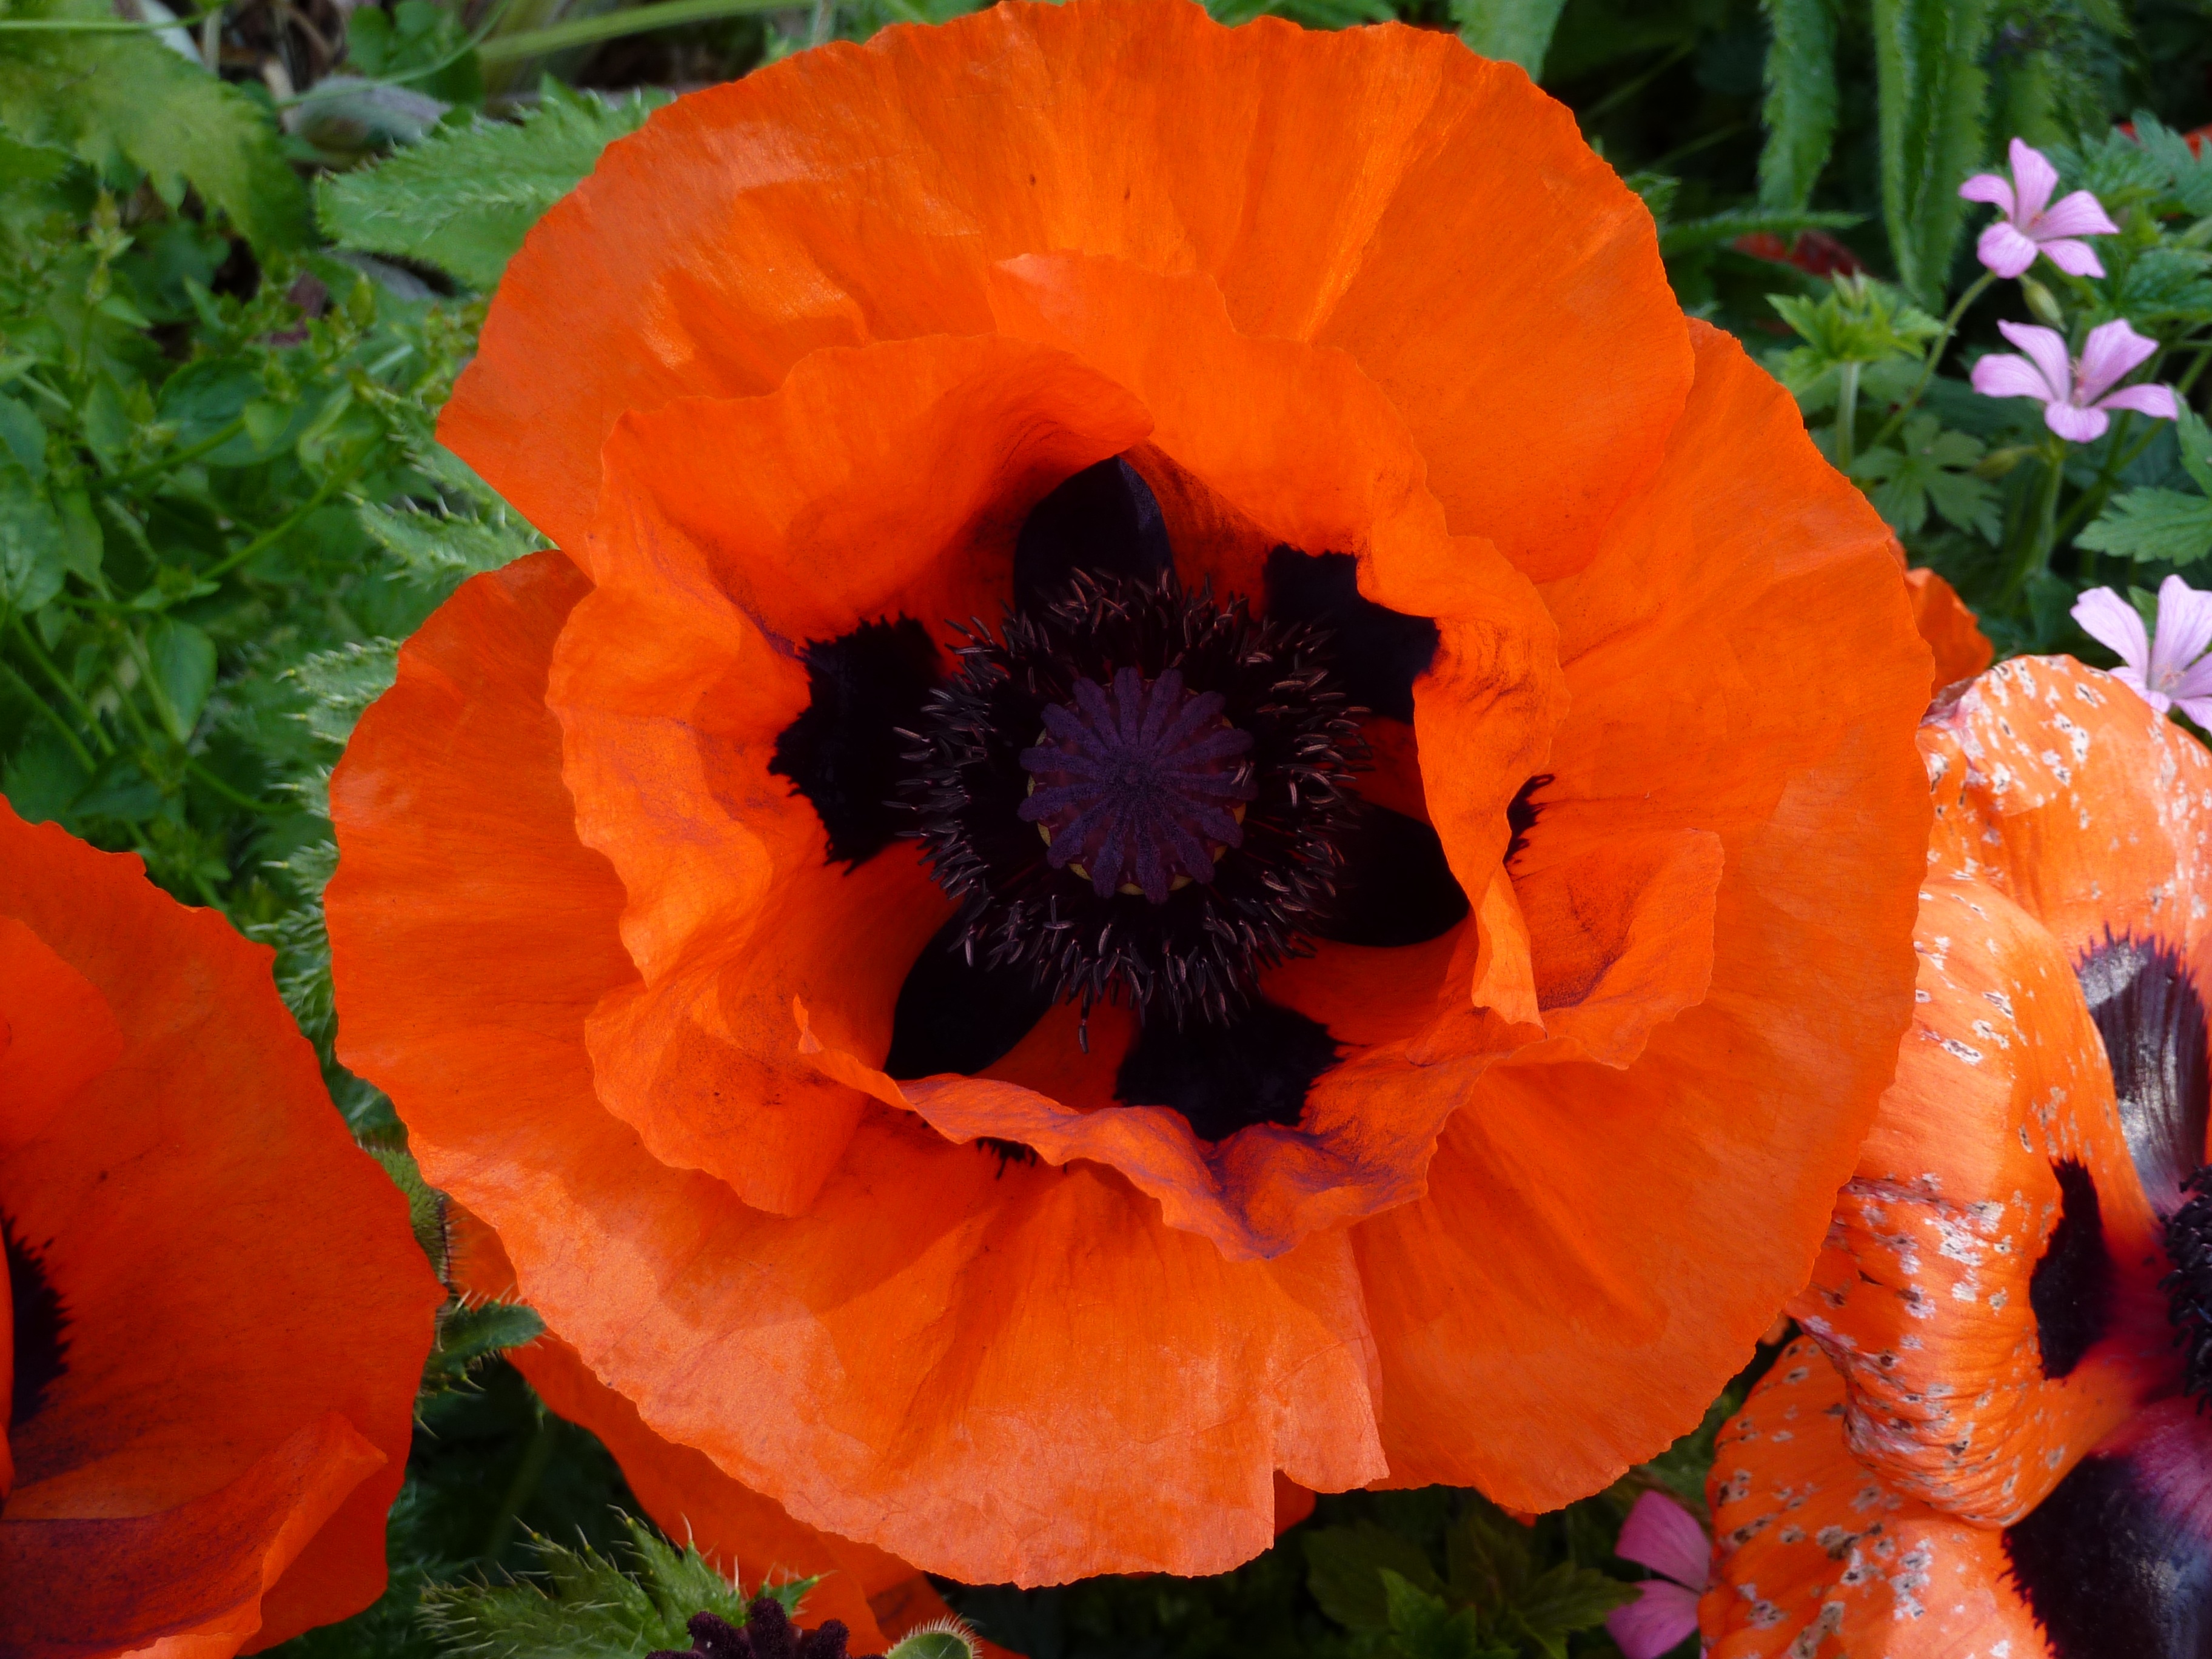
blossom, plant, flower, petal, summer, red, produce, botany, flora, poppy, remembrance, coquelicot, flowering plant, annual plant, land plant, poppy family